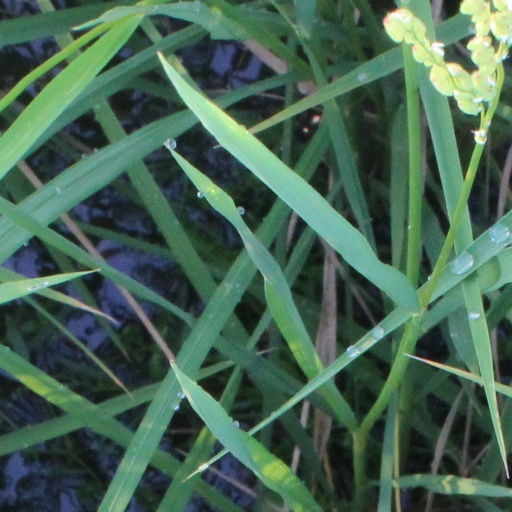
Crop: rice